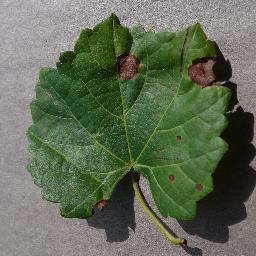
Label: Grape___Black_rot